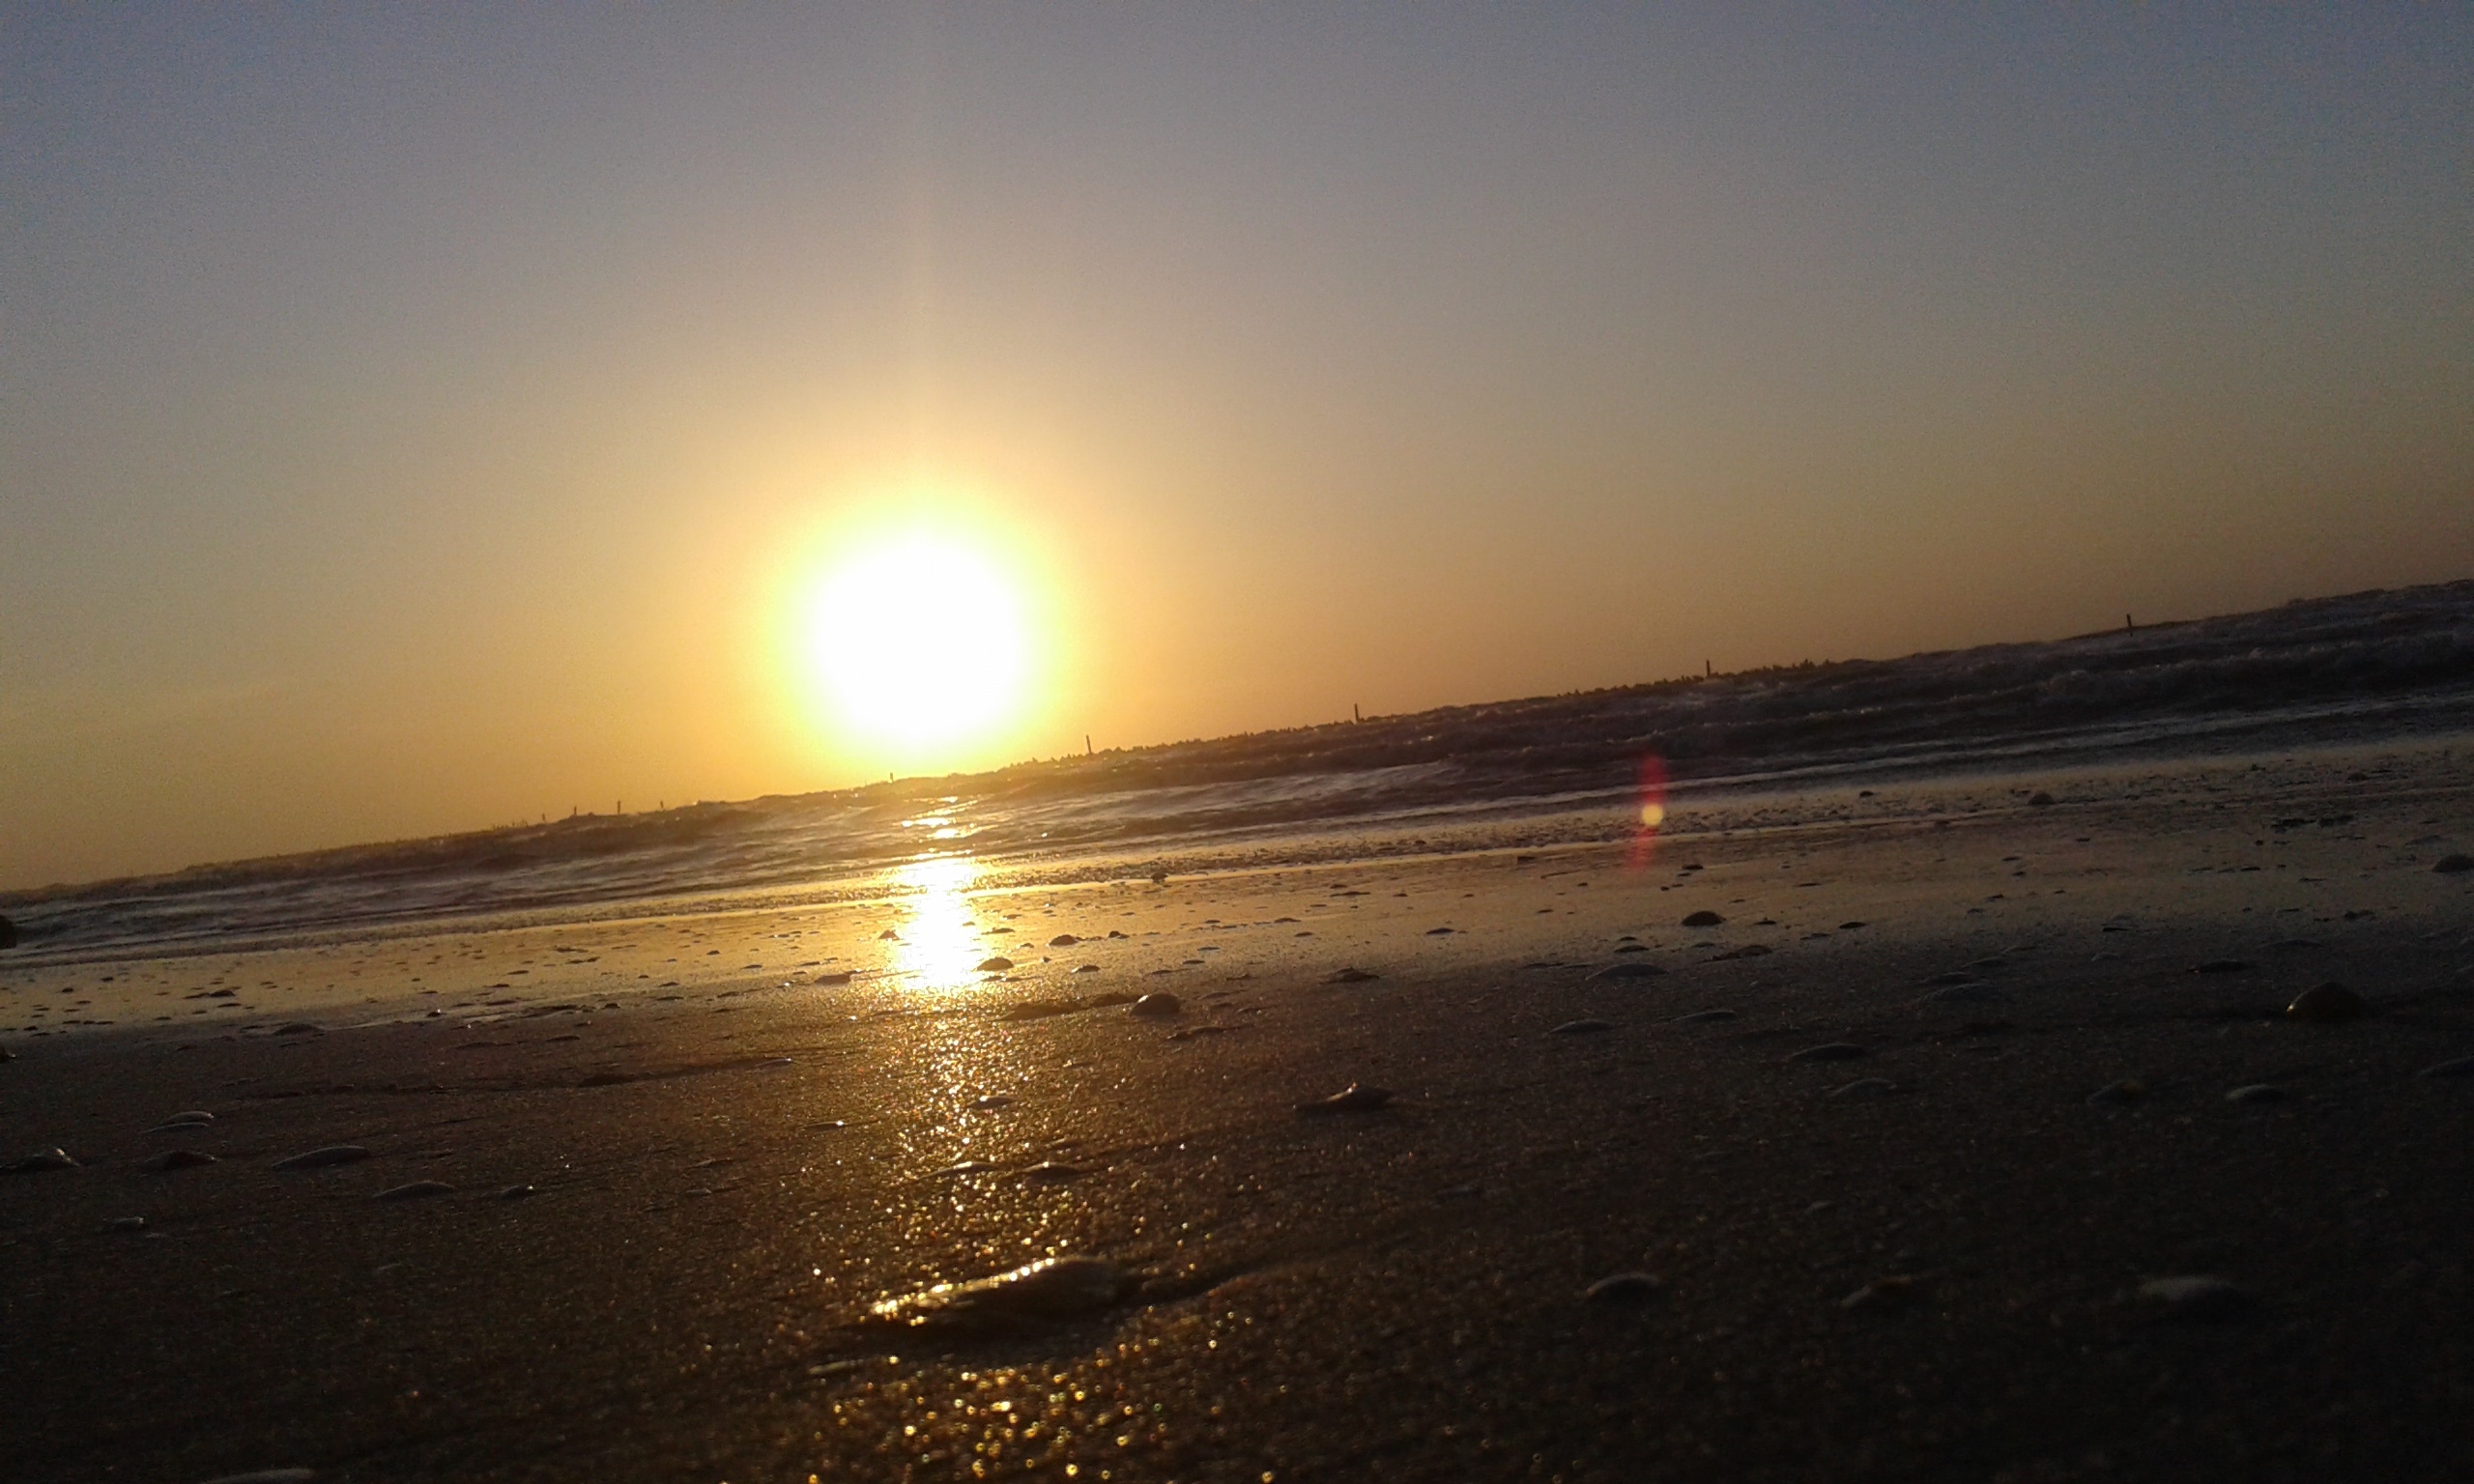
beach, sea, coast, sand, ocean, horizon, sun, sunrise, sunset, sunlight, morning, shore, wave, dawn, dusk, evening, body of water, afterglow, wind wave